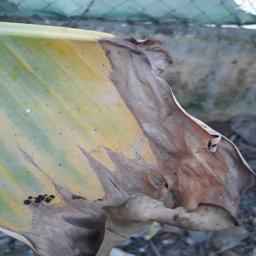
Label: POTASSIUM DEFICIENCY